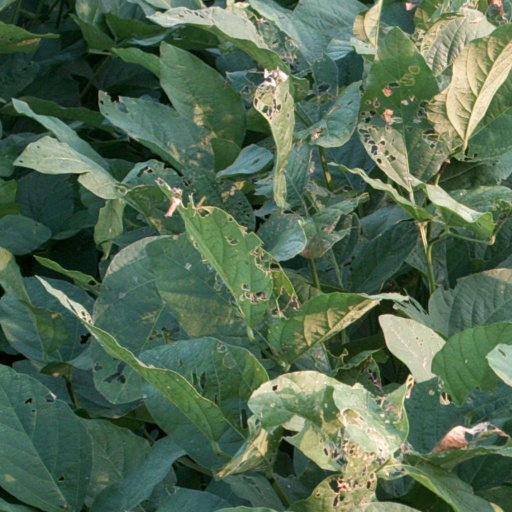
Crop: soybean